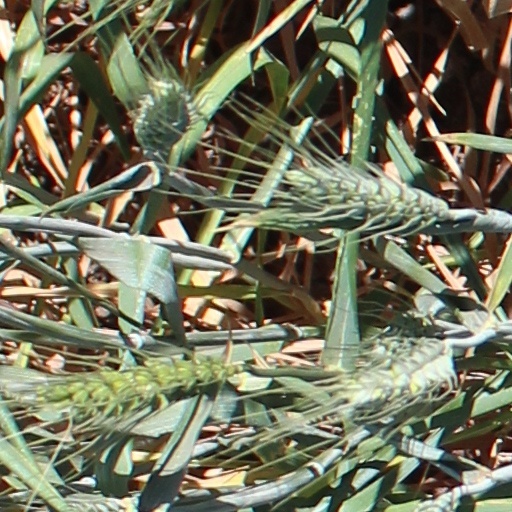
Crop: wheat